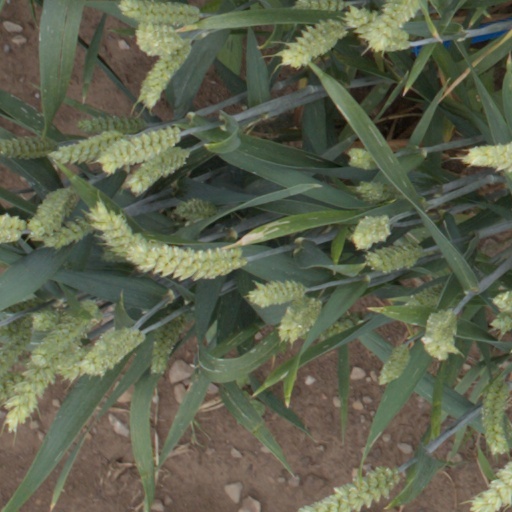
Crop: wheat